Antwan Barnes

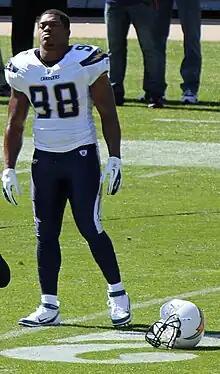
Barnes with the San Diego Chargers in 2011

Antwan Edward Barnes (born October 19, 1984) is an American former professional football linebacker. He was selected by the Baltimore Ravens in the fourth round of the 2007 NFL draft. He played college football at Florida International. Barnes also played for the Philadelphia Eagles, San Diego Chargers, and New York Jets.